Maurice Richard

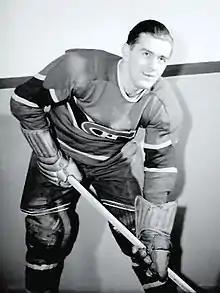
Richard poses for a photographer while wearing his full Canadiens uniform

As Richard approached 50 goals for the season, opposition players resorted to increasingly violent efforts to prevent him from scoring. He had to fight past slashes, hooks, and even players who draped themselves across his back. Richard went eight games without scoring and began Montreal's final regular season game, March 18, on the road against the Boston Bruins with 49 goals. He finally reached the milestone by scoring with 2:15 remaining in the game, a 4–2 Montreal win. He became the first player to score 50 goals, a record that would stand until the 1960–61 season, when fellow Canadien, Bernie "Boom Boom" Geoffrion scored 50 goals in 64 regular season games . Richard's mark was not surpassed until Bobby Hull scored 54 goals in 65 games while playing for the Chicago Blackhawks during the 1965–66 season. His mark of 50 goals in 50 games also became a standard that remains one of the most celebrated achievements in NHL history, unmatched until 36 years later when Mike Bossy did it in 1981 – the first of only four players to match Richard's 50-in-50, in the more than 70 years since Richard set the mark. Richard finished the season with 73 points, seven behind Lach and six ahead of Blake, as the Punch line finished first, second and third in league scoring. Richard finished second in the voting for the Hart Trophy as the league's most valuable player, behind Lach.